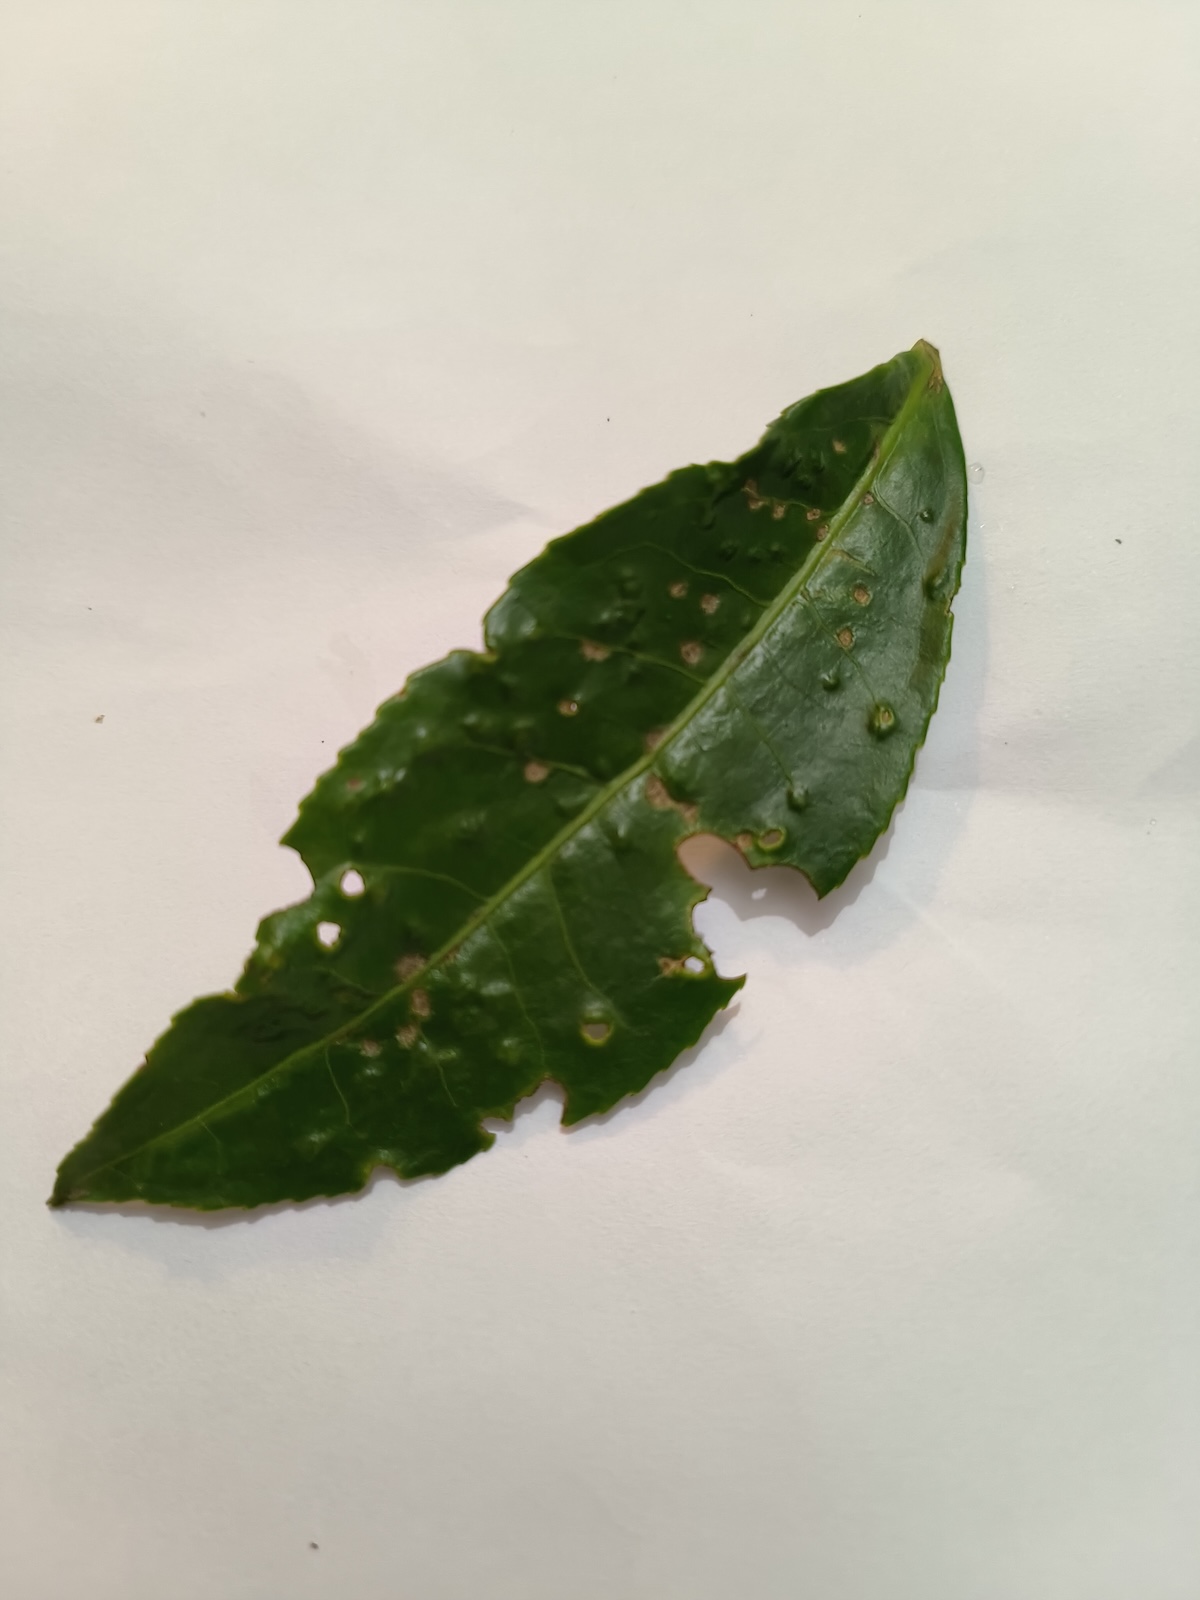
Label: Green mirid bug